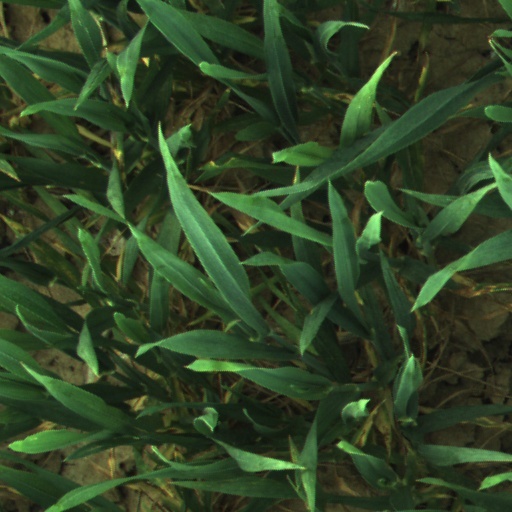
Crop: wheat